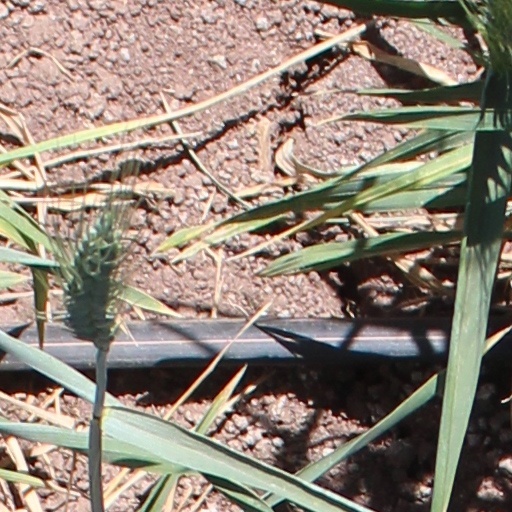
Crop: wheat